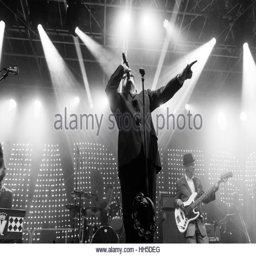
madness on stage opening weekend